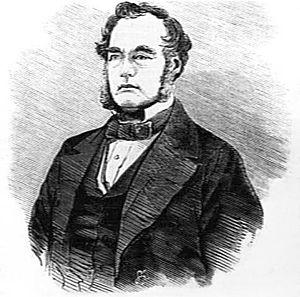
Cet article liste les Premiers ministres d'Australie-Méridionale.